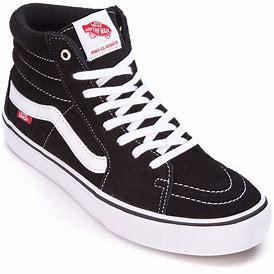
Brand: Vans
Model: SK8 Mid